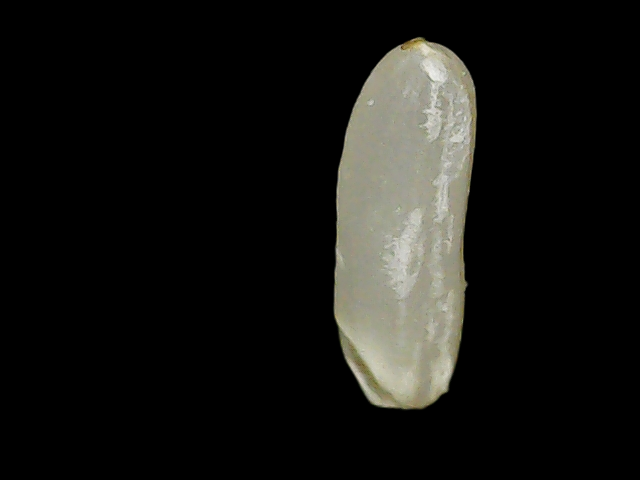
Rice variety: Binadhan7